Surra

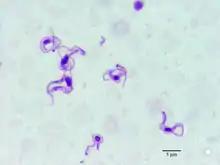
"Trypanosoma evansi" in the blood of an infected dog

Transferred by species of "Tabanus" flies, "Trypanosoma evansi" development does not take place in the actual vector. In order for the transmission to be successful, trypanosomes need to survive in the gut of the flies and be regurgitated during subsequent feeding. Since Tabanidae are most abundant during rainy and post rainy seasons, that is when most outbreaks of surra occur.